List of noodle dishes

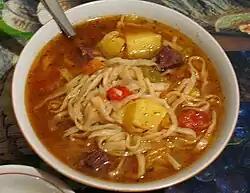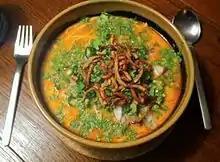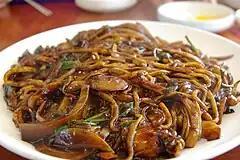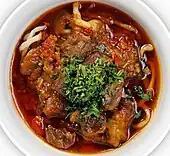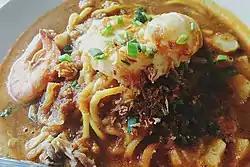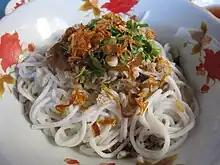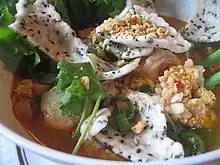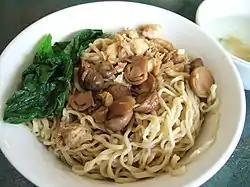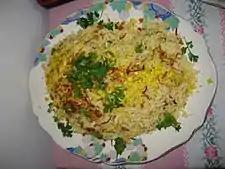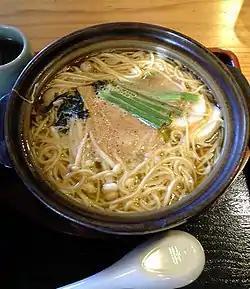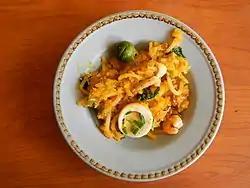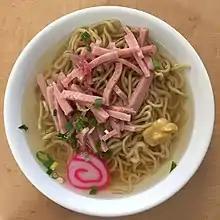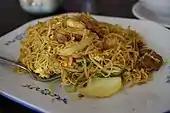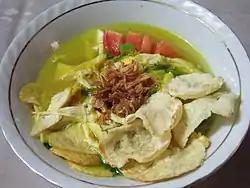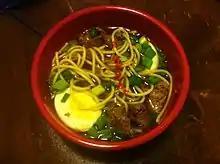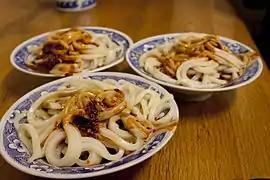
A bowl of "kesme" in broth
"Khow suey"
"Jajangmyeon"
Uzbek "lag'mon" in Tashkent
"Mee bandung muar"
Mogok "meeshay"
A bowl of "mì Quảng"
"Mie ayam" with mushroom, Chinese cabbage and chicken broth
Rakhine "mont di" fish soup with garnish
A bowl of "nabeyaki" (hot pot) ramen
"Pancit malabon" ("pancit luglug", "pancit balabok"), "La Familia", "Baliuag, Bulacan"
"Saimin"
Singapore noodles
"Soto ayam"
"Yaka mein"
Liangpi
Lanzhou beef lamian

There is a great variety of Chinese noodles, which vary according to their region of production, ingredients, shape or width, and manner of preparation. They are an important part of most regional cuisines within China, as well as in Taiwan, Singapore, and other Southeast Asian nations with sizable overseas Chinese populations.